Thai cuisine

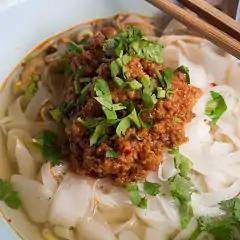
"Khao soi nam na"

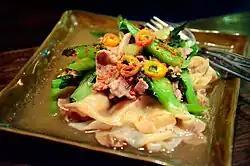
"Kuaitiao rat na"

The term ahan chan diao represents truly single-plate dishes as well as dishes that are served ""rat khao"": one or more dishes served together with rice on one plate. Some eateries offer a large selection of (pre-cooked) dishes; others specialize in only a one dish, or a few dishes, with rice.